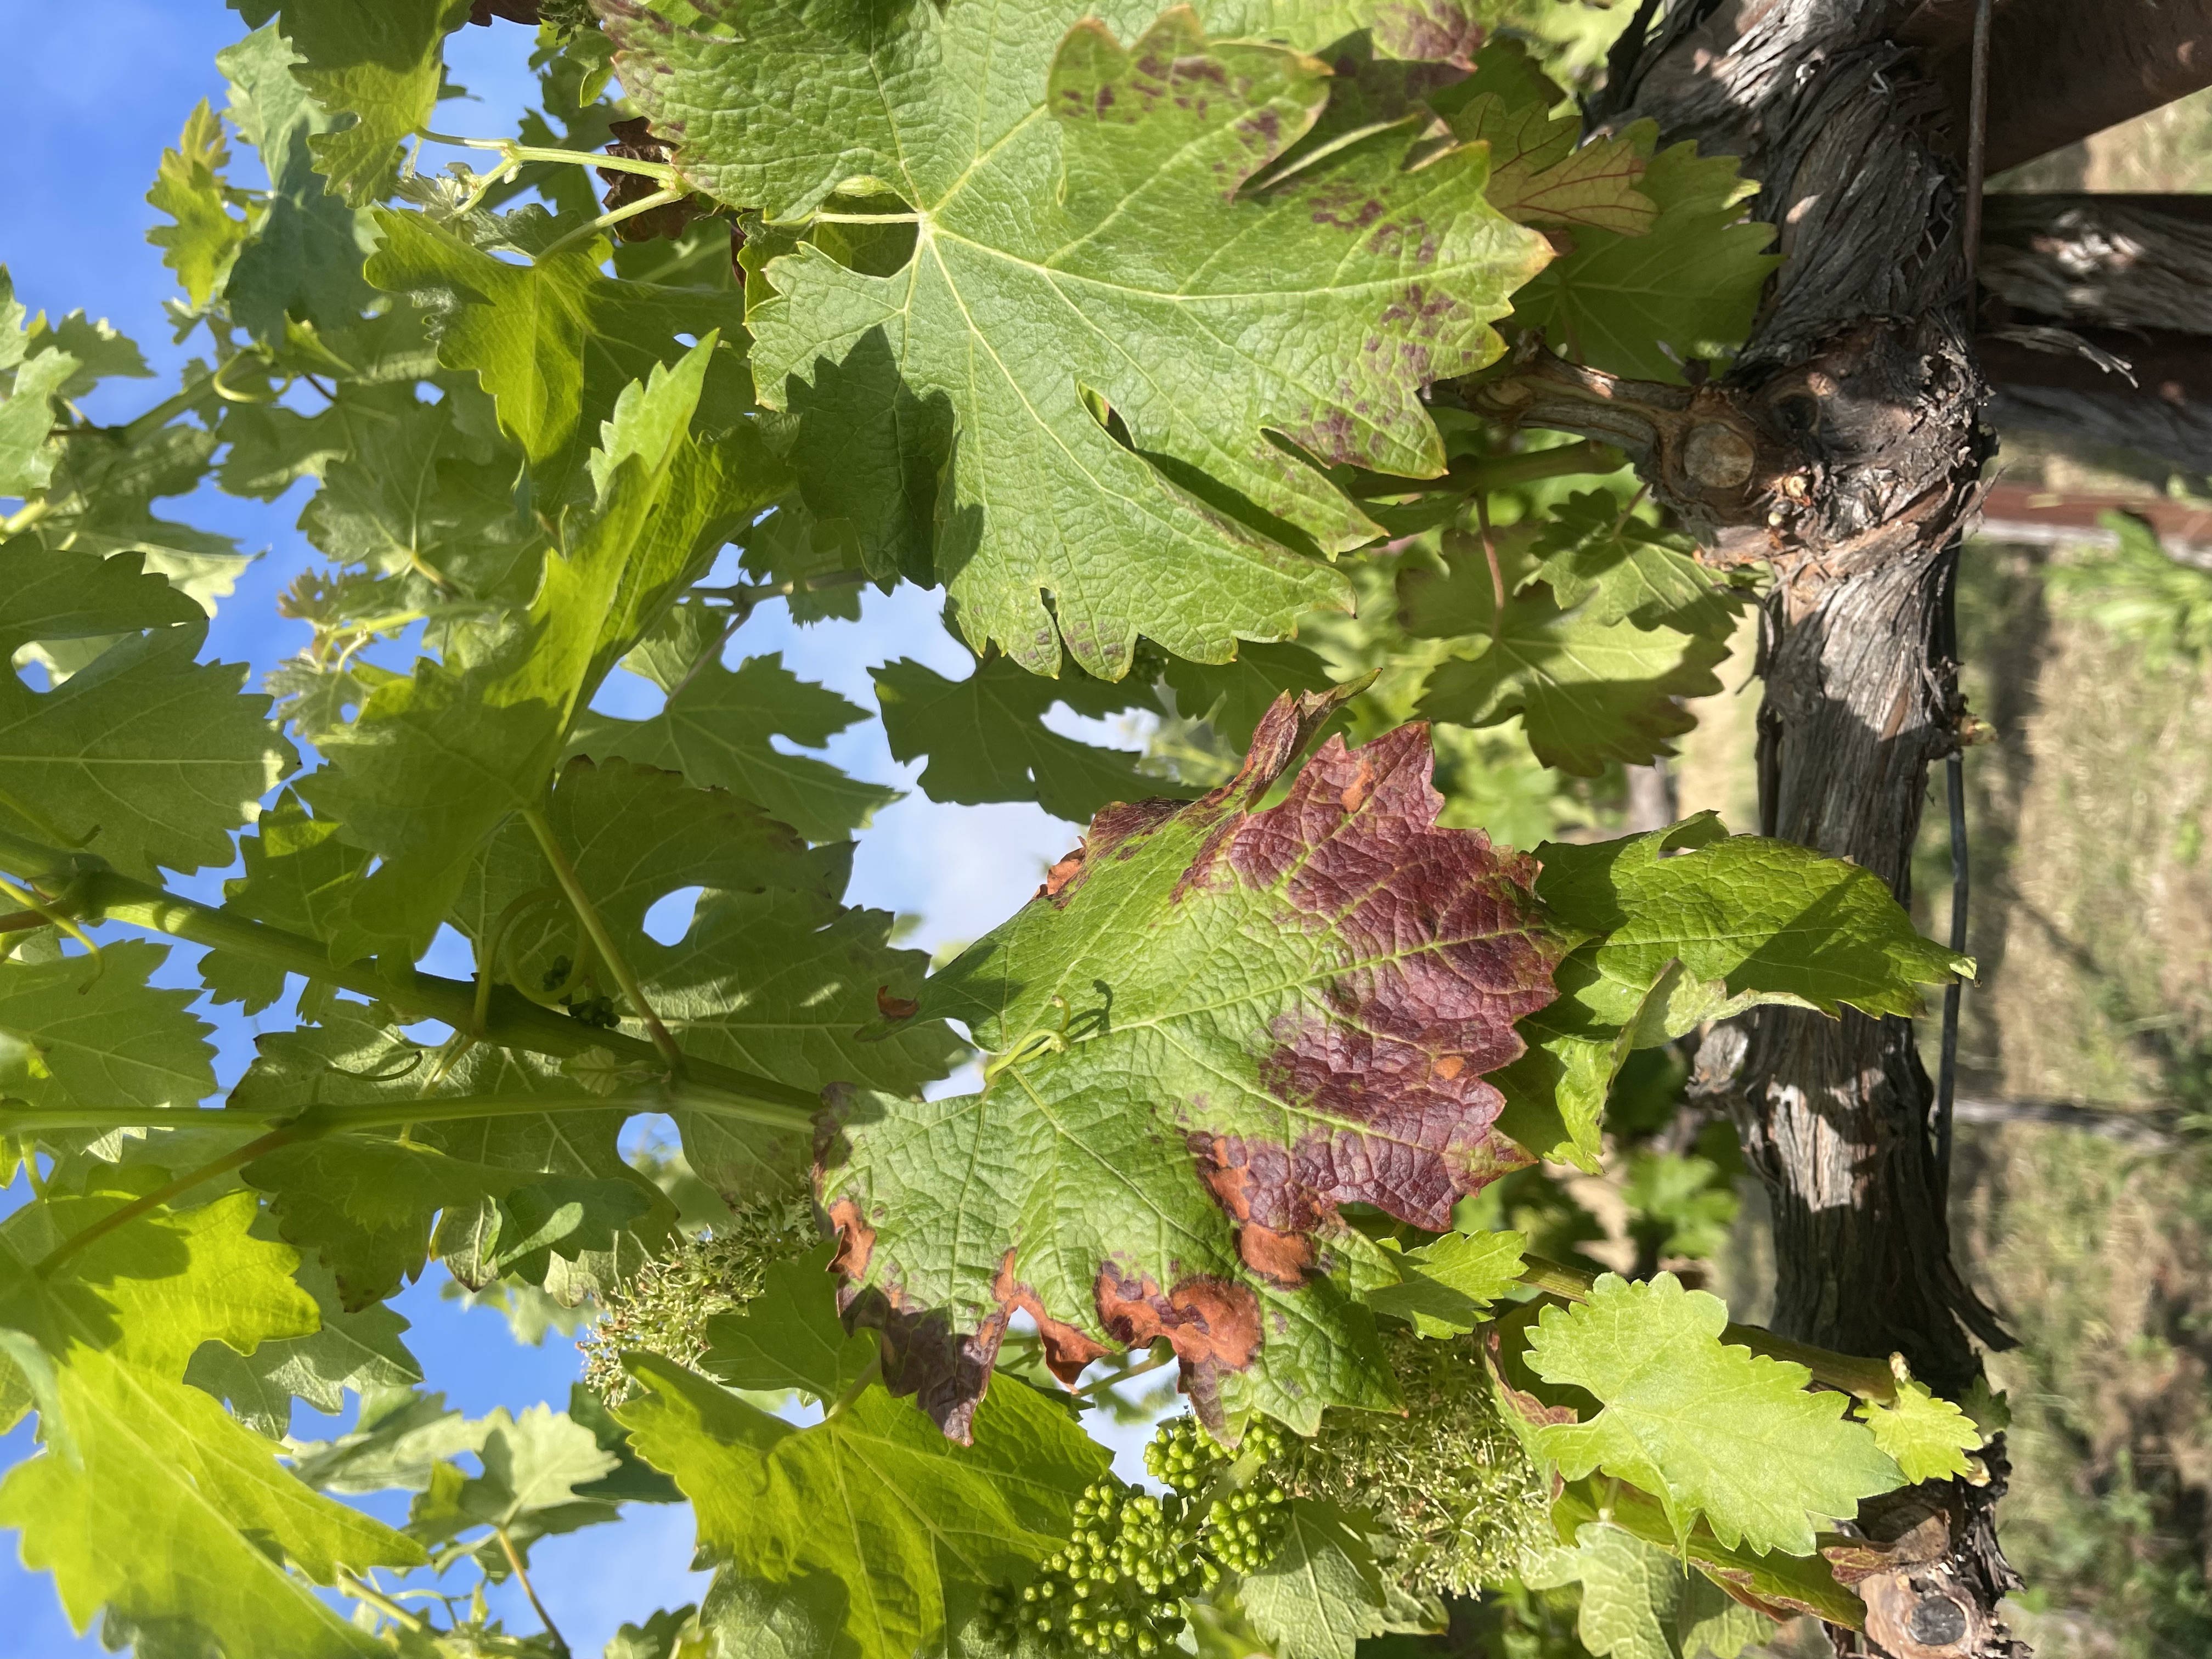
Label: Other Red